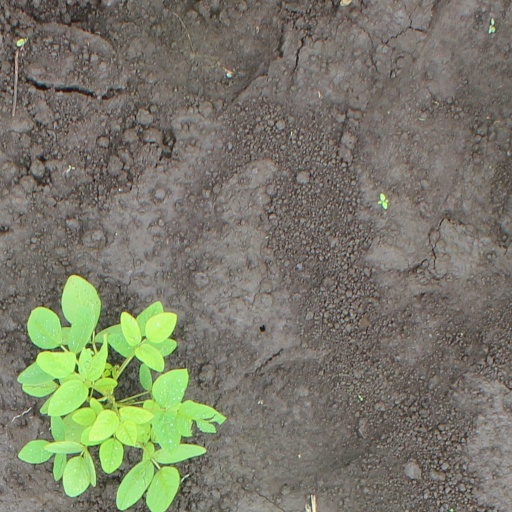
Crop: soybean